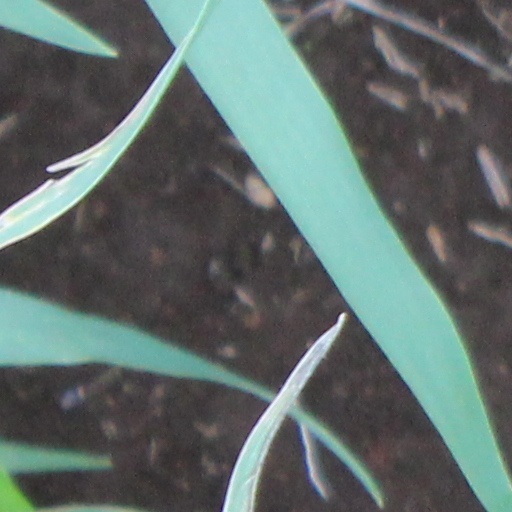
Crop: wheat